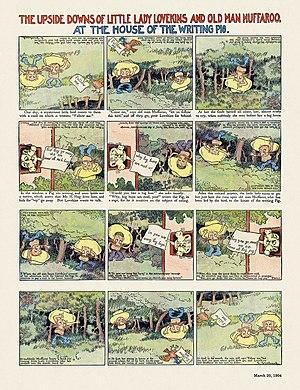
Ambigrammes de Gustave Verbeek. Bande dessinée The Upside Downs of Little Lady Lovekins and Old Man Muffaroo - At the house of the writing pig (1904). Les phrases ambigrammes mi-anglaises mi-phonétique anglaise sont
Un ambigramme est la figure graphique d'un mot dont la représentation suscite une double lecture. Un ambigramme doit ainsi pouvoir se lire selon différents points de vue, en particulier par symétrie centrale, par symétrie axiale, ou parce que le lecteur fixe son attention sur différents éléments de la représentation. La double lecture d'un ambigramme peut donner le même mot, ou un autre mot.
The Upside-Downs of Little Lady Lovekins and Old Man Muffaroo est une série de bande dessinée humoristique à contrainte de l'Américain Gustave Verbeek dont les 64 demi-pages ont été publiés dans le quotidien New York Herald du 11 octobre 1903 au 15 janvier 1905. Les Upside-Downs ont la particularité de se lire tête-bêche : une fois les deux bandes de trois cases lues, le lecteur doit retourner la page pour poursuivre l'histoire, la jeune Lady Lovekins devenant alors le Père Muffaroo et vice-versa. Il s'agit donc d'une bande dessinée dont le procédé rappelle celui d'un ambigramme. L'originalité de cette œuvre lui a valu d'être recueillie en album dès 1905, et fréquemment rééditée depuis. La première édition intégrale est parue en 2009 aux États-Unis.